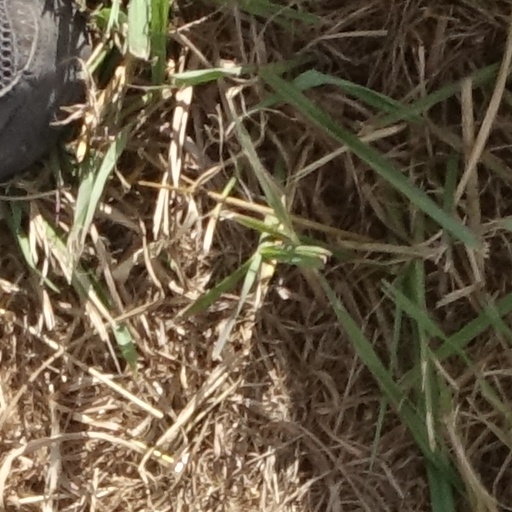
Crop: sorghum